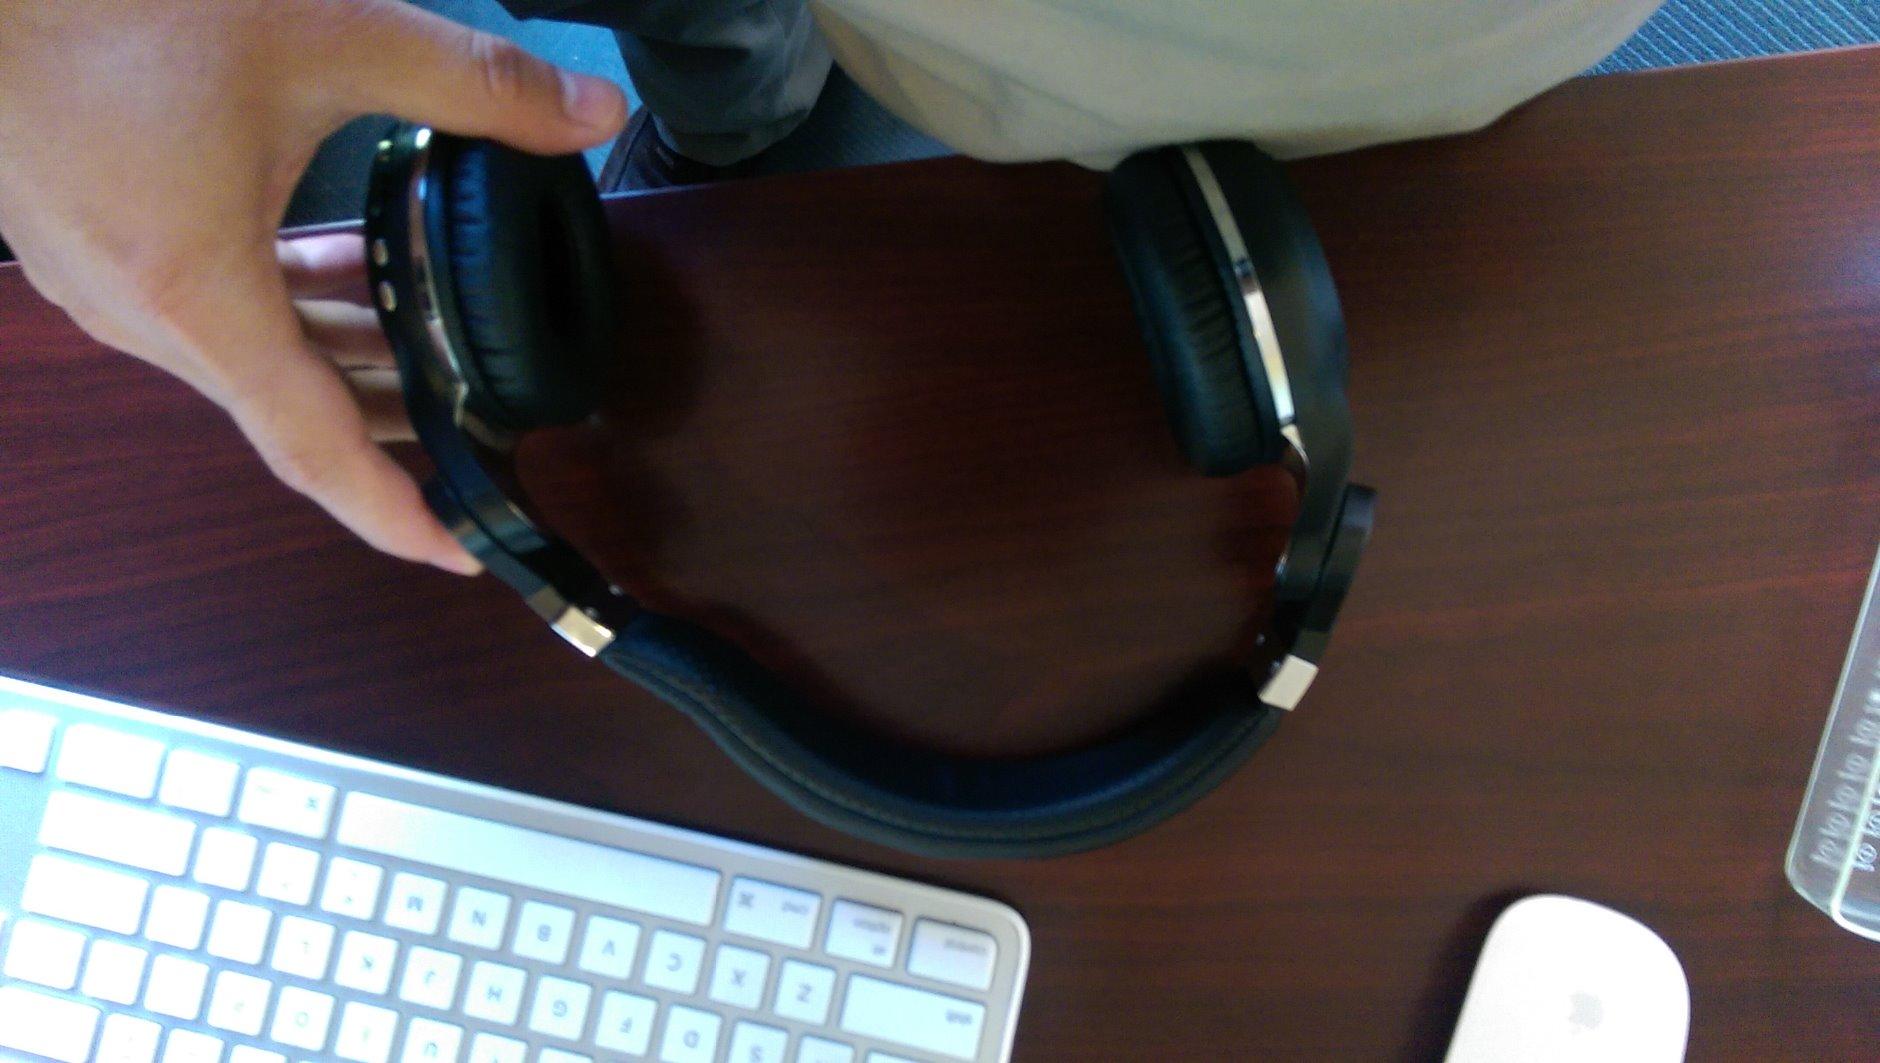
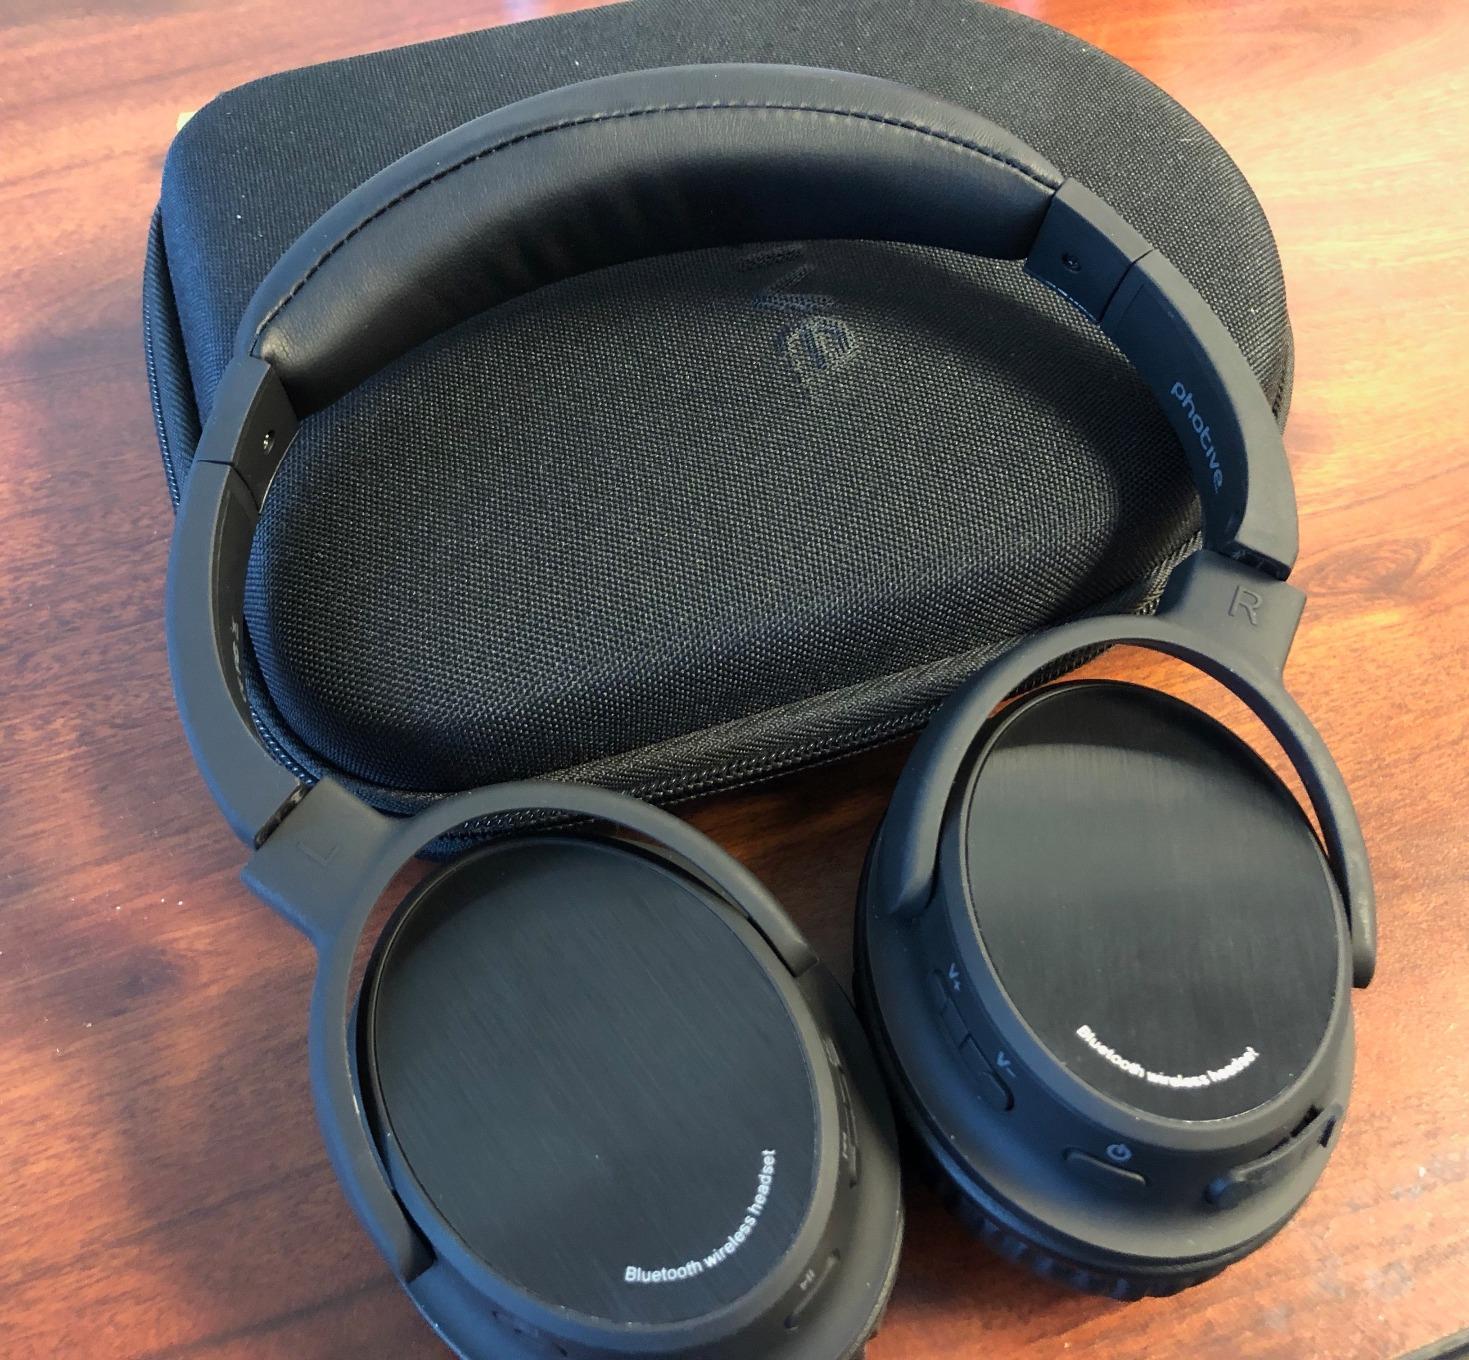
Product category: headphones
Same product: no